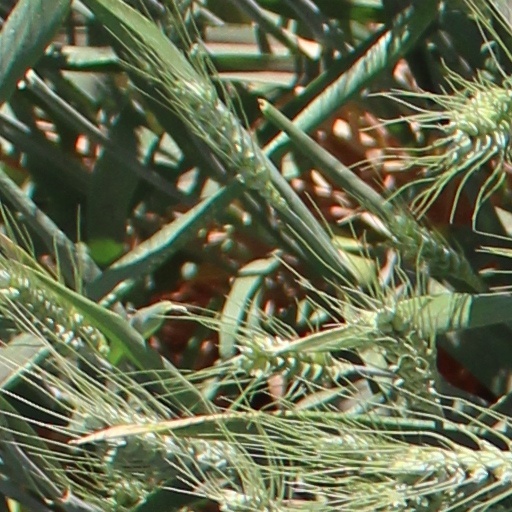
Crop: wheat